Chang An-lo

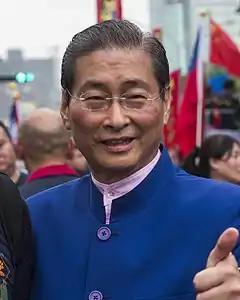
Chang in 2017

Chang An-lo (born 13 March 1948), also known as the White Wolf, is a Taiwanese Chinese ultranationalist, organized crime figure, entrepreneur, and politician. He is supportive of Chinese unification and founded the Chinese Unification Promotion Party.